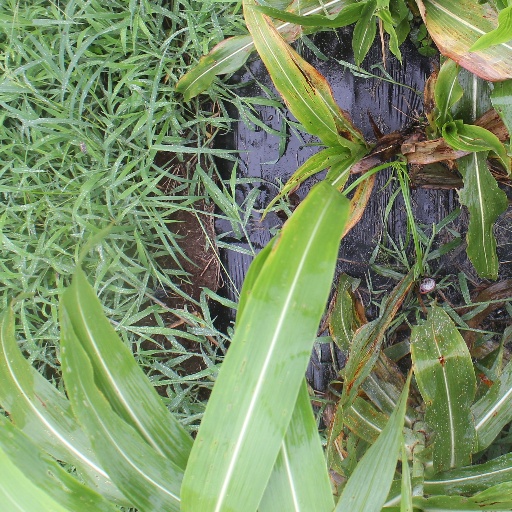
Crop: sorghum